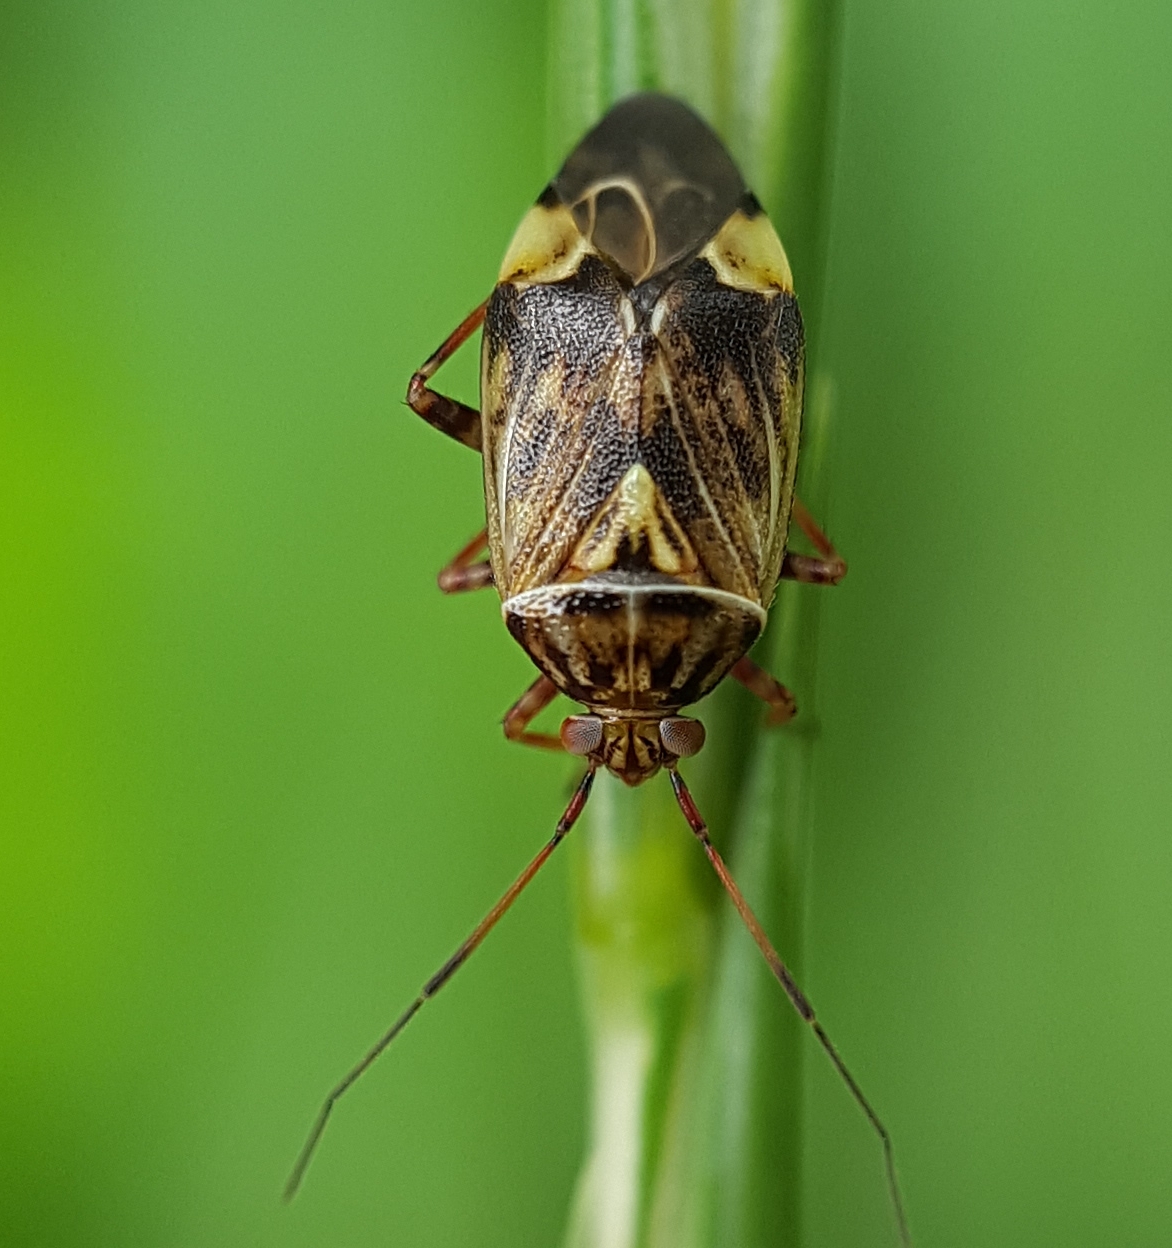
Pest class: lygus_bug